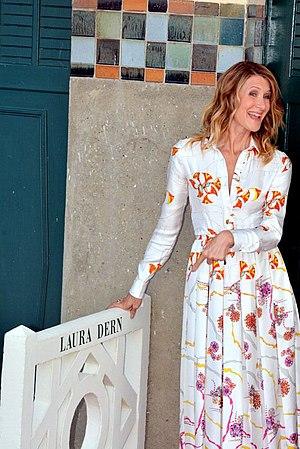
Laura Dern au festival du cinéma américain de Deauville
Wilson est un film américain réalisé par Craig Johnson, sorti en 2017.